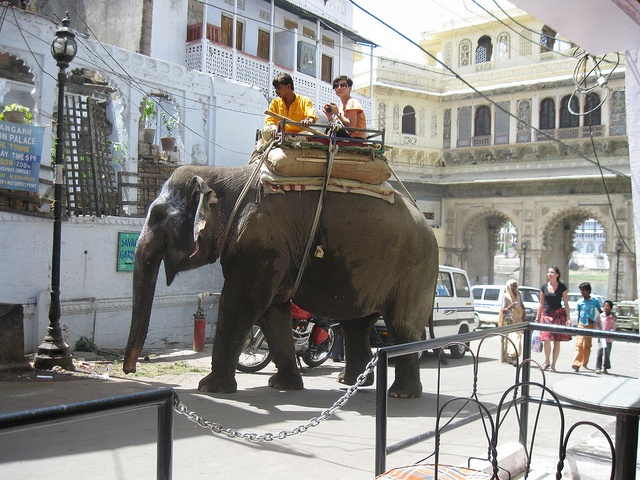
A couple of people sitting on a large elephant.
Two people ride atop an elephant, through a town as people watch
there are two men who are riding on top of a elephant
Two men are riding on top of an elephant.
Two people are riding in a seat strapped to the back of an elephant.